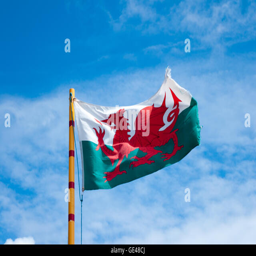
flag showing the red dragon flying in the summer sun